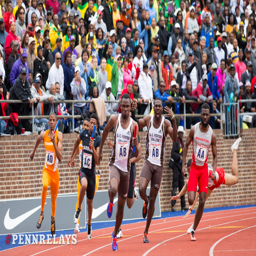
person person wins 4x100 championship with a time